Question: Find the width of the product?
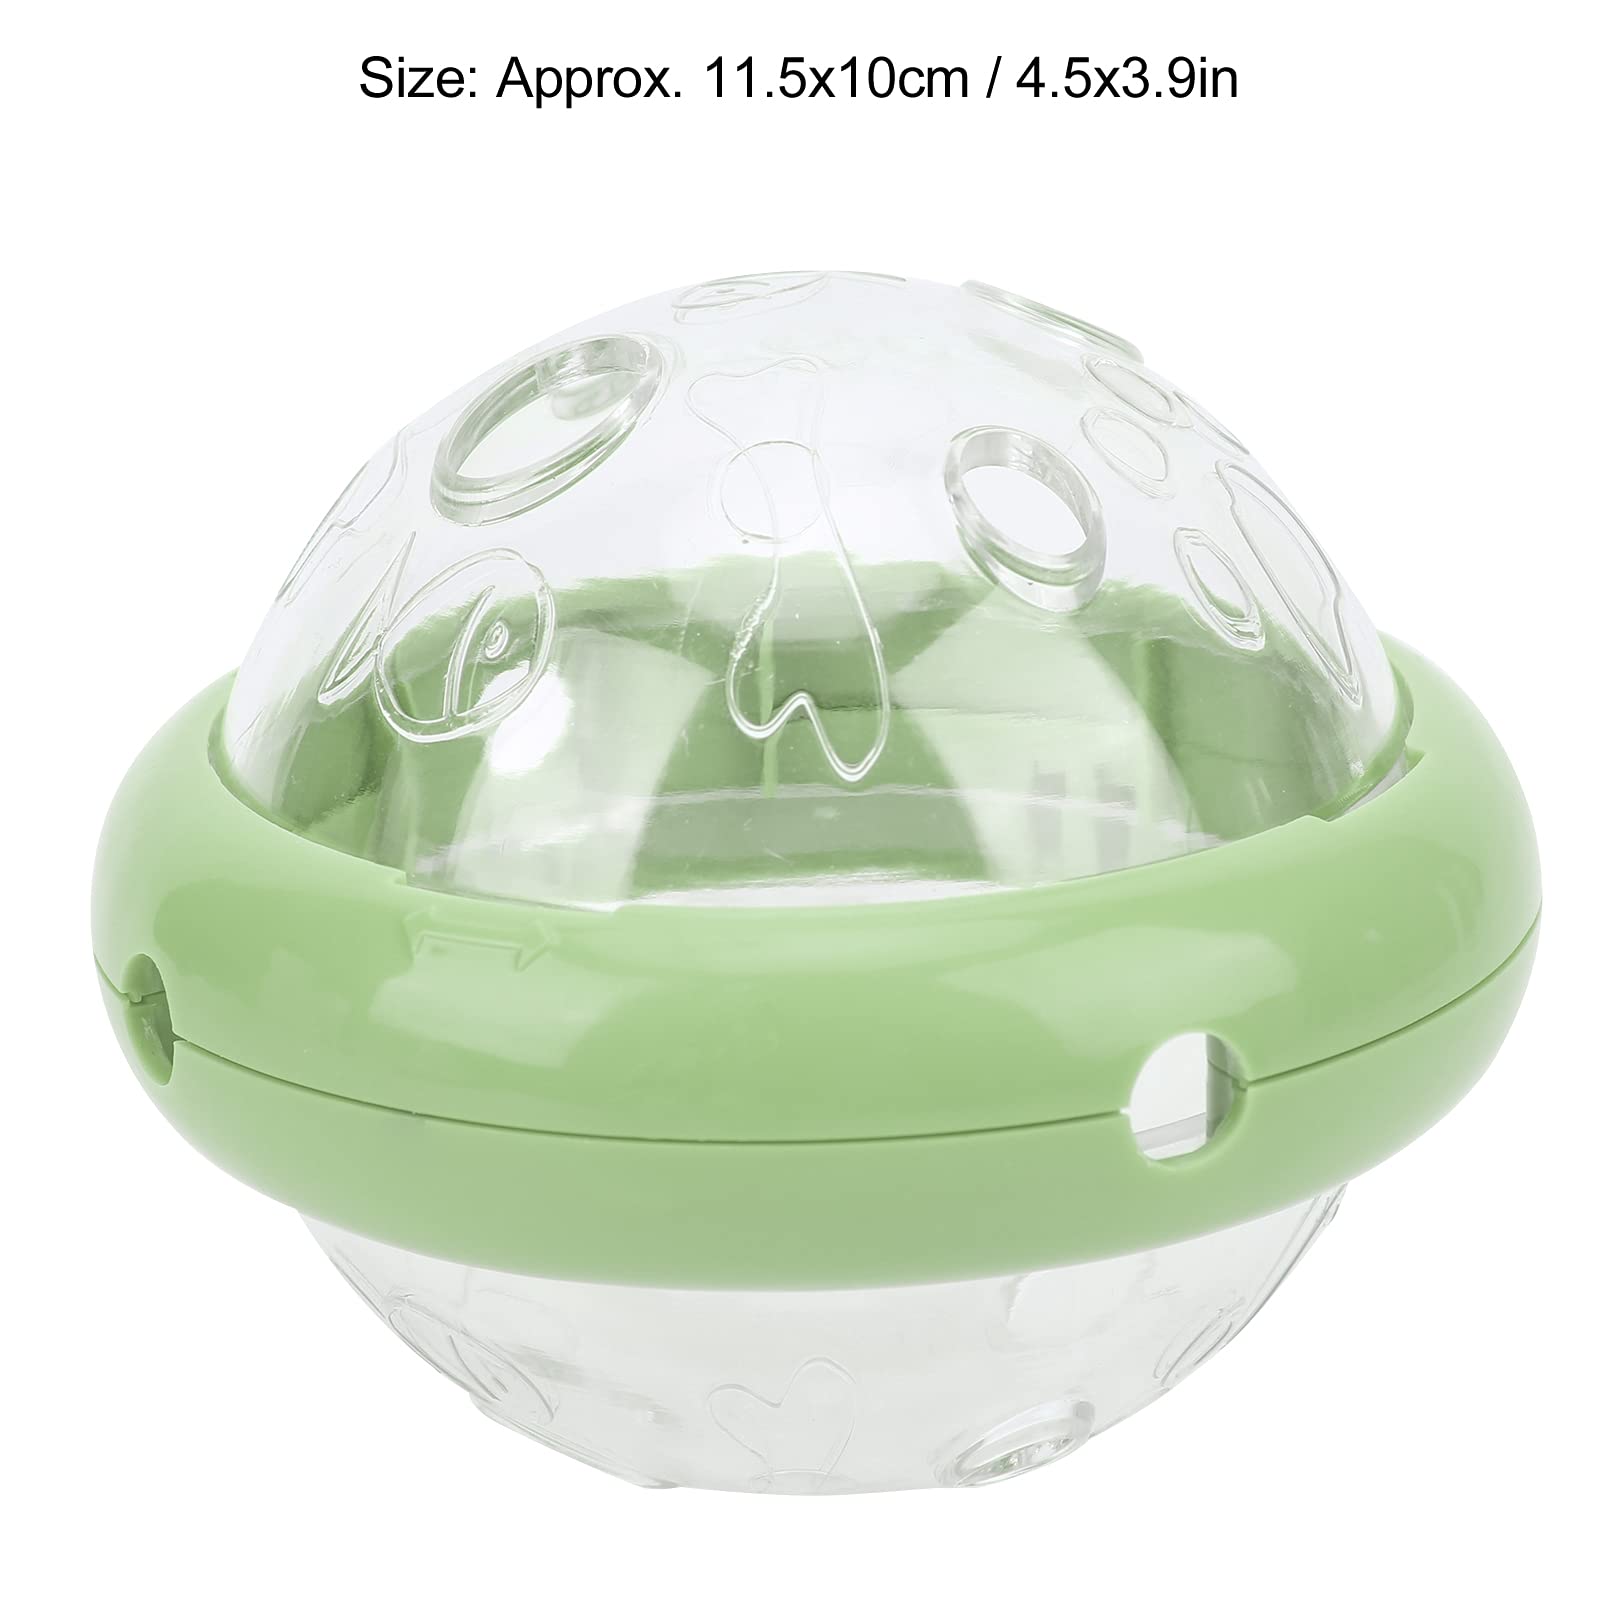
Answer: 10.0 centimetre